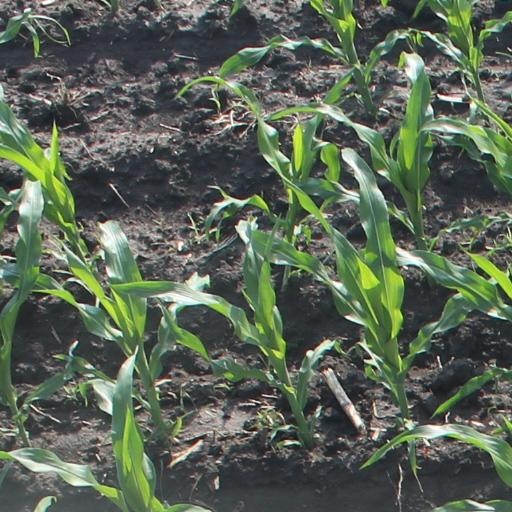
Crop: maize; corn